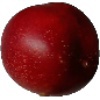
Label: nectarine